Sarah Mintz

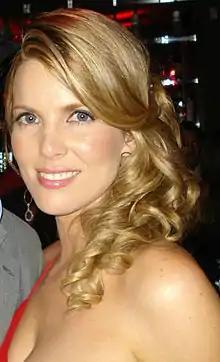
Mintz in 2014

Sarah Maritza Mintz (formerly Maritza Rodríguez Gómez , September 1, 1975) is a retired Colombian telenovela actress and model.